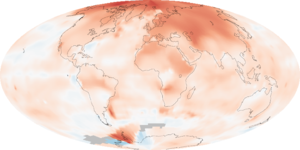
Les controverses sur le réchauffement climatique concernent le débat public sur l'existence, les causes et les conséquences du réchauffement climatique. Les polémiques portant sur l'existence et les causes du réchauffement climatique furent particulièrement virulentes entre 2004 et 2010 environ, période pendant laquelle le grand public prend largement connaissance du problème posé.
L'attribution du changement climatique récent est le travail entrepris pour déterminer scientifiquement les mécanismes responsables du réchauffement climatique récent et des changements climatiques induits sur la Terre. L’effort s’est concentré sur les changements observés au cours de la période de relevés de température instrumentale, en particulier au cours des cinquante dernières années. C’est la période durant laquelle l’activité humaine a connu la croissance la plus rapide et pour laquelle on dispose de relevés atmosphériques au-dessus de la surface. Selon le Groupe d'experts intergouvernemental sur l'évolution du climat, il est extrêmement probable que l'influence humaine soit la cause principale du réchauffement de la planète entre 1951 et 2010.